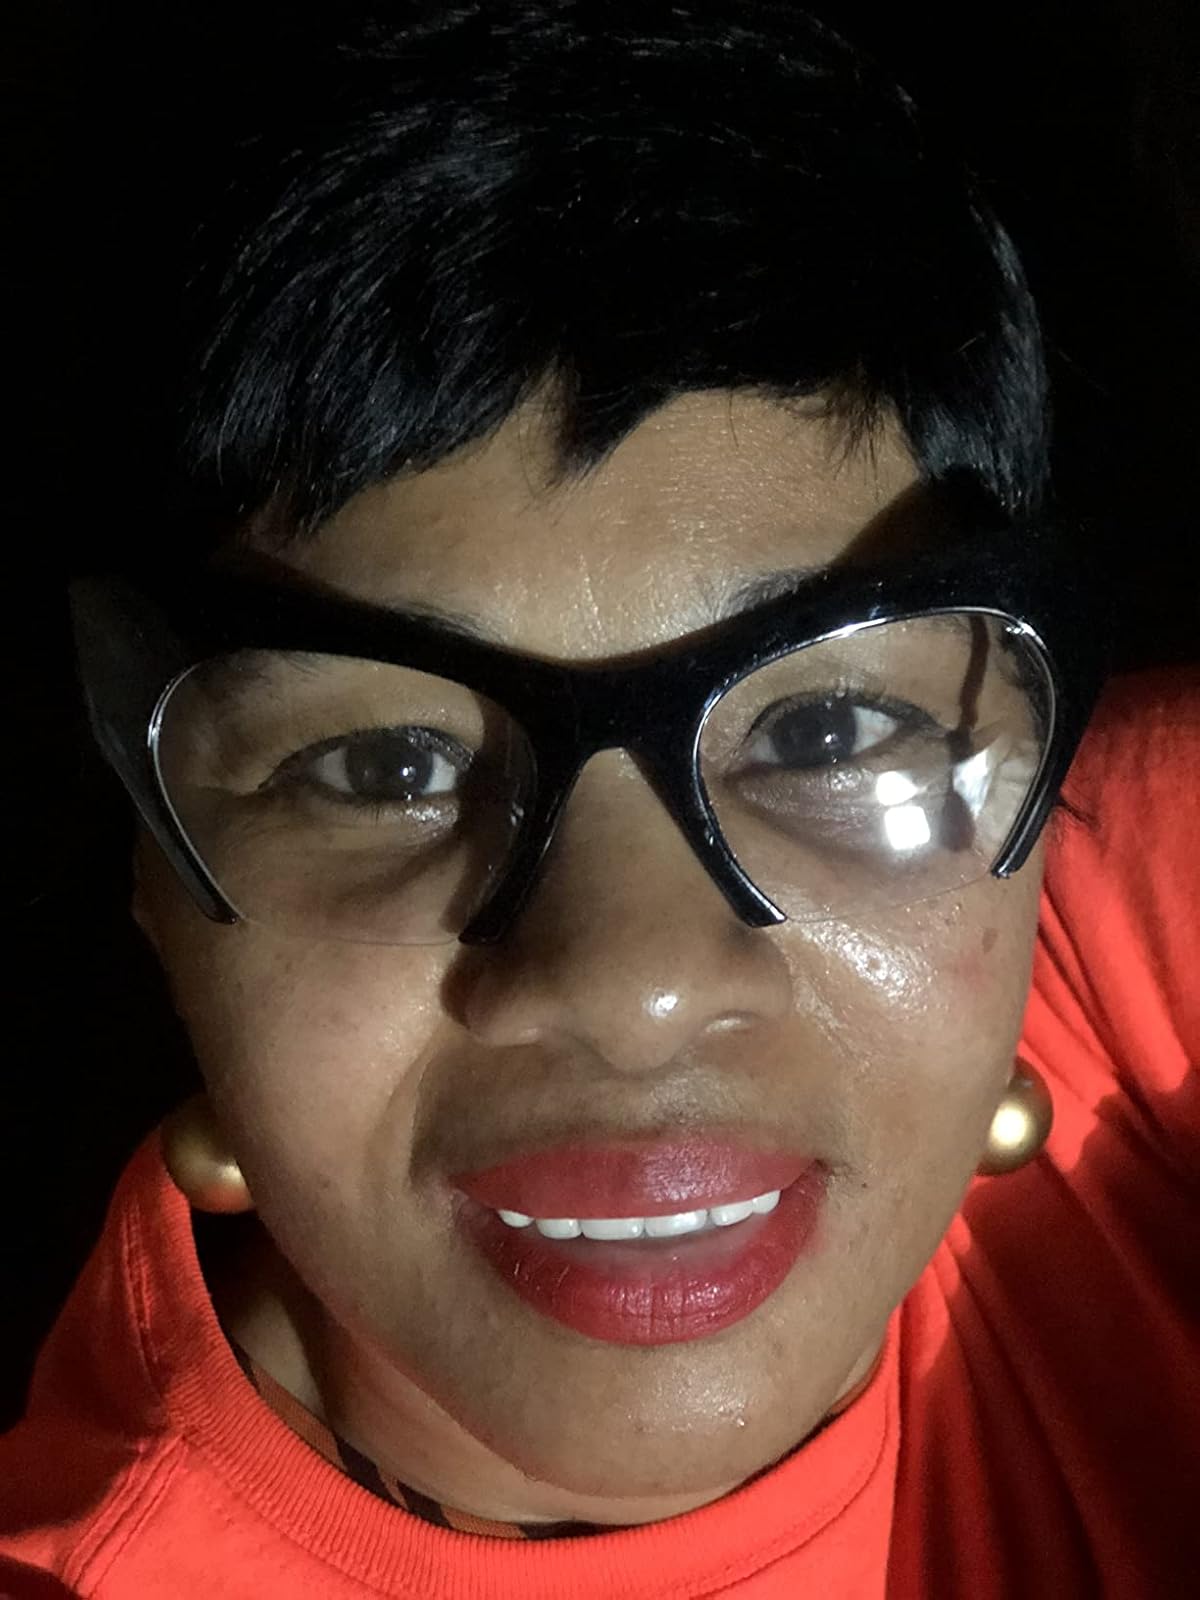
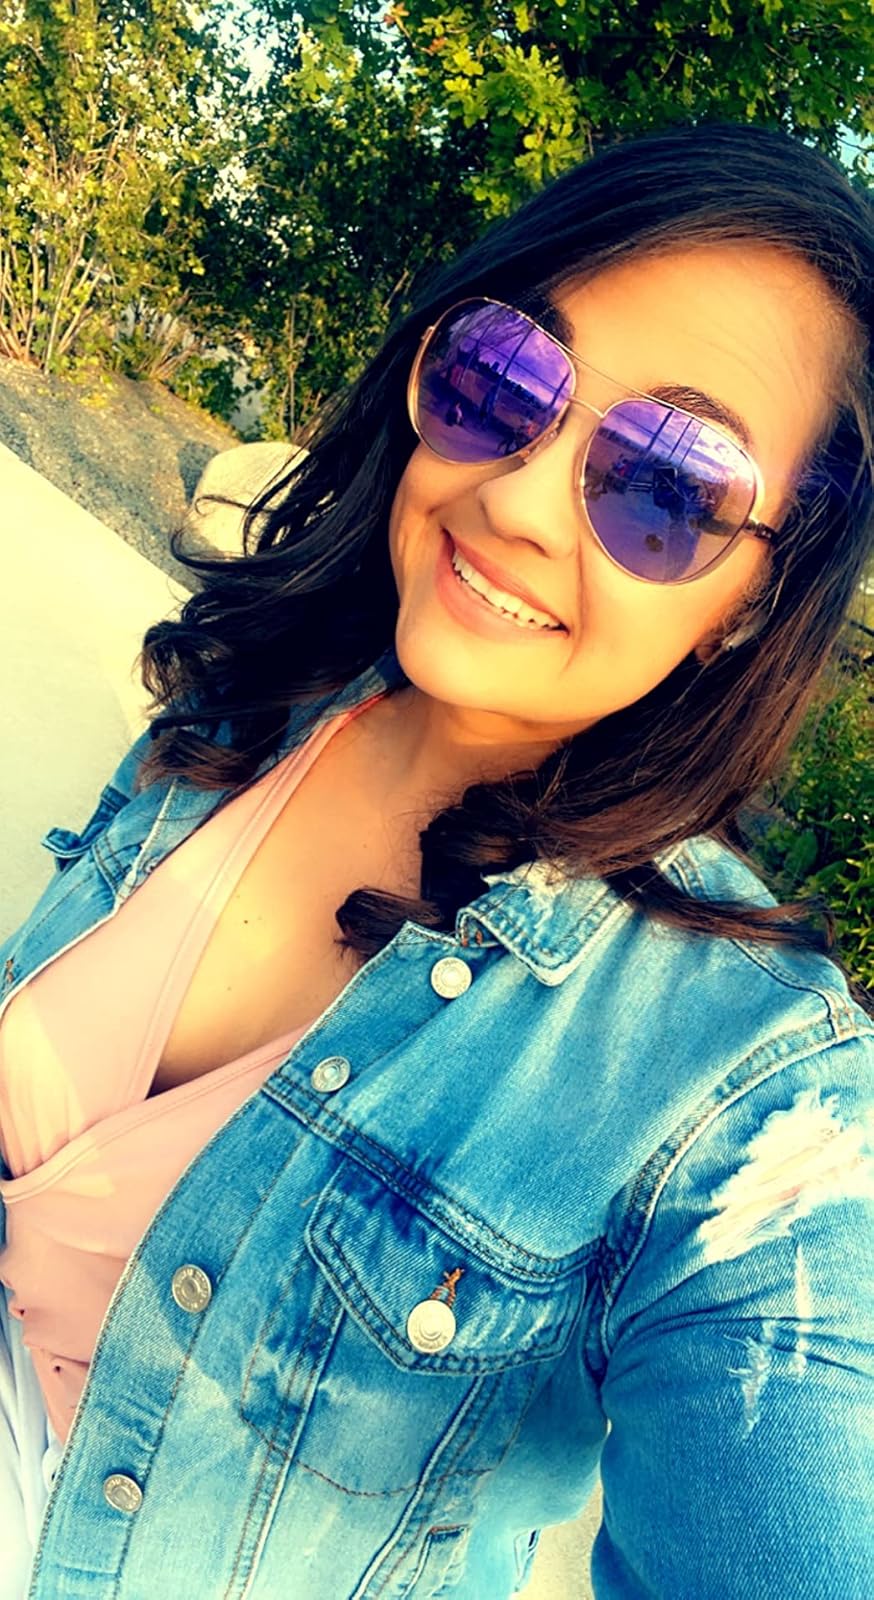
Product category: accessories_sunglasses
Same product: no